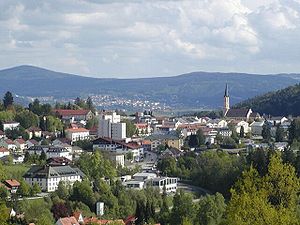
Freyung
Freyung set fra Geyersberg
Freyung er administrationsby i Landkreis Freyung-Grafenau i Regierungsbezirk Niederbayern i den tyske delstat Bayern.